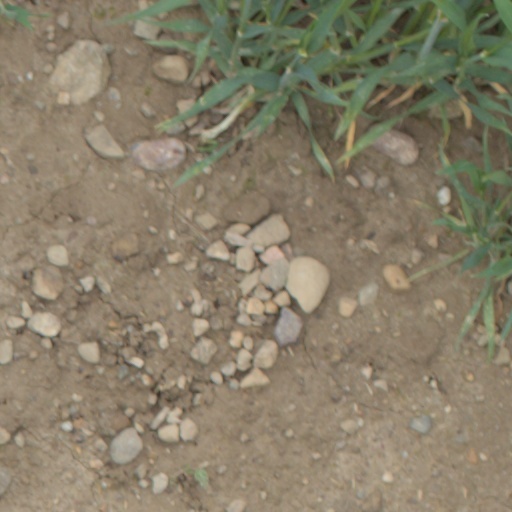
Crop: wheat